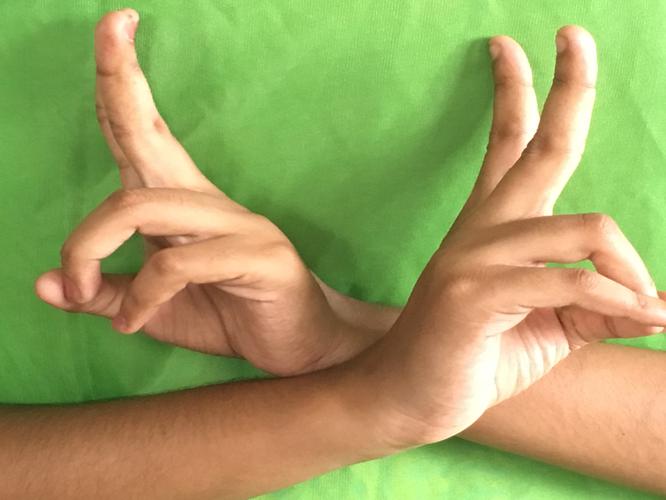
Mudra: Kartariswastika
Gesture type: double_hand